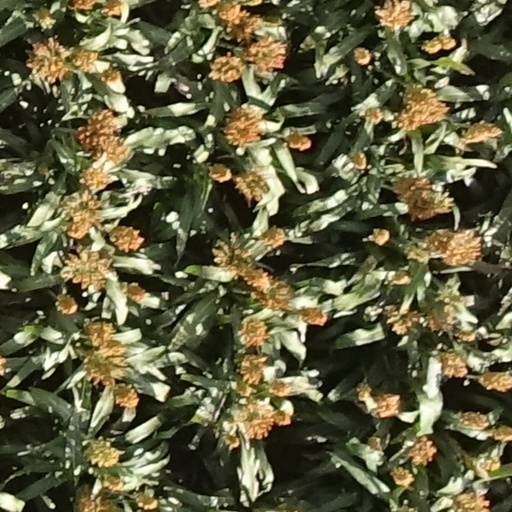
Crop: sorghum